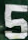
Number: 5